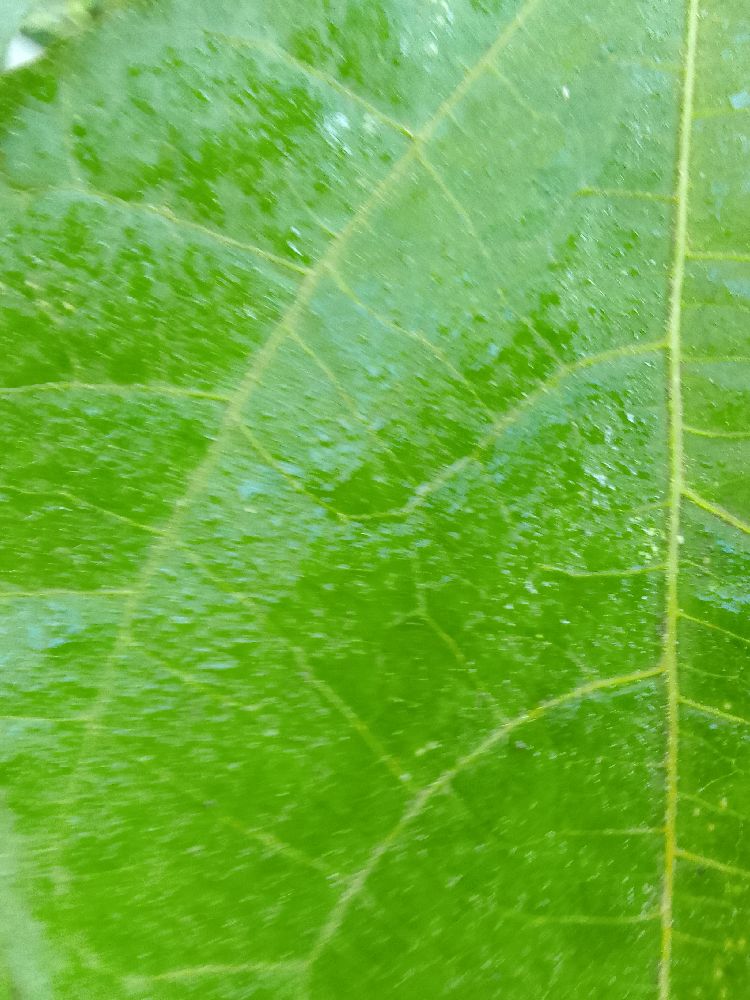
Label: healthy